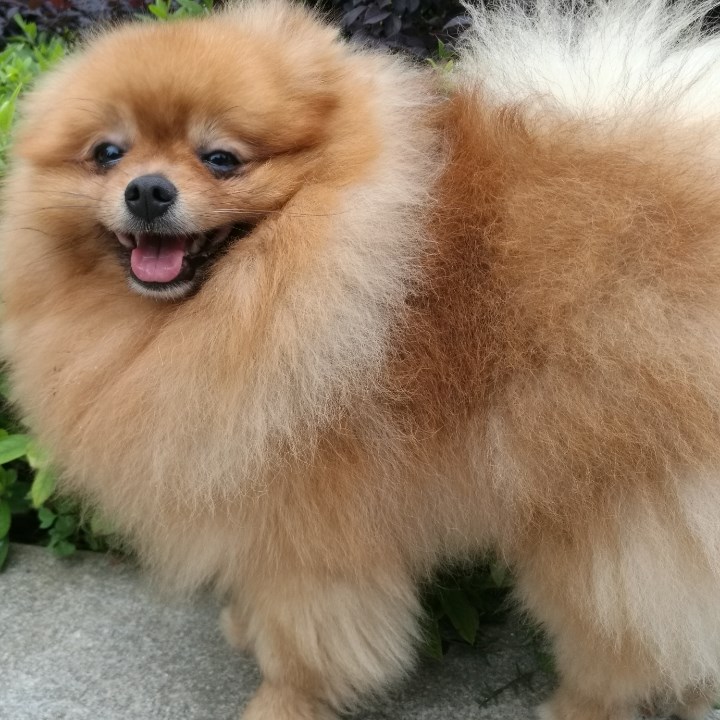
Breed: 1936-n000005-Pomeranian